Hans Hammond Rossbach

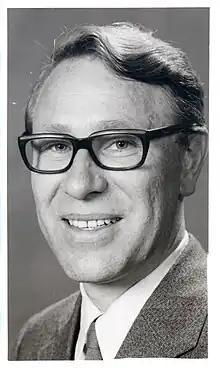
Hans Hammond

Hans Hammond Rossbach (16 October 1931 – 7 August 2012) was a Norwegian politician for the Liberal Party.